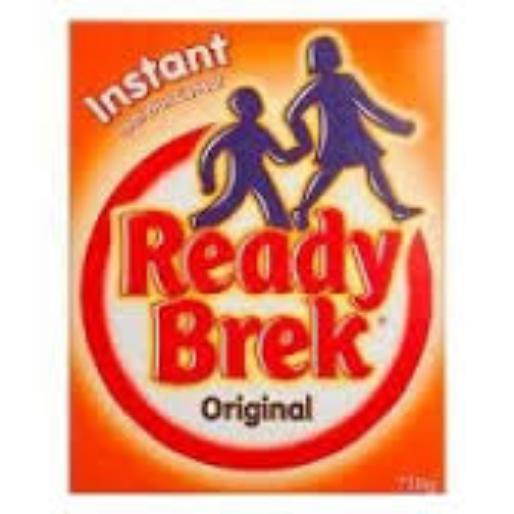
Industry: Food